John Corbin

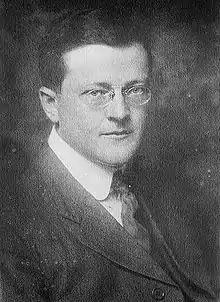
John Corbin

John Corbin was born in Chicago and educated at Harvard, where he was awarded the George B. Sohier Prize for literature. After his graduation from Harvard, Corbin soon became an established writer in New York City. From 1897 to 1900 he was an assistant editor of "Harper's Magazine", during part of this time acting also as dramatic critic for "Harper's Weekly"; in 1902 he wrote the dramatic notices of "The New York Times" and in 1905-07 those of the "Sun". From 1908 to 1910 he was literary manager of The New Theatre, during the short life of which his efforts contributed much towards notably artistic productions. He served as secretary of the Drama Society of New York until 1916. In 1916 he produced Shakespeare's "The Tempest" (with full text in the Elizabethan manner). From 1917 to 1919 he was dramatic critic of "The New York Times" and after 1919 editorial writer for the same paper.